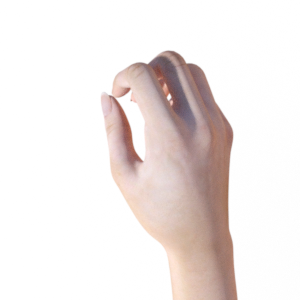
Label: rock